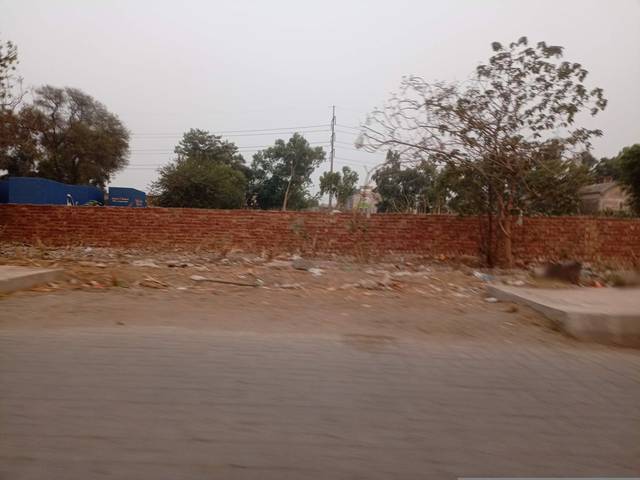
Region: Pakistan
Coordinates: 31.448, 74.204